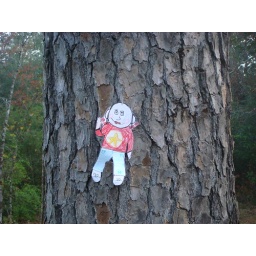
Nyla in a pine tree